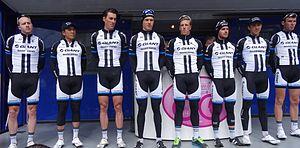
Reportage photographique réalisé le mercredi 7 mai 2014 au départ de la première étape de l'édition 2014 des Quatre jours de Dunkerque à Dunkerque, Nord, Nord-Pas-de-Calais, France. Depicted people&#58
La saison 2014 de l'équipe cycliste Giant-Shimano est la dixième de cette équipe.